Question: Please indicate a possible affordance area of baseball bat that can be used for holding
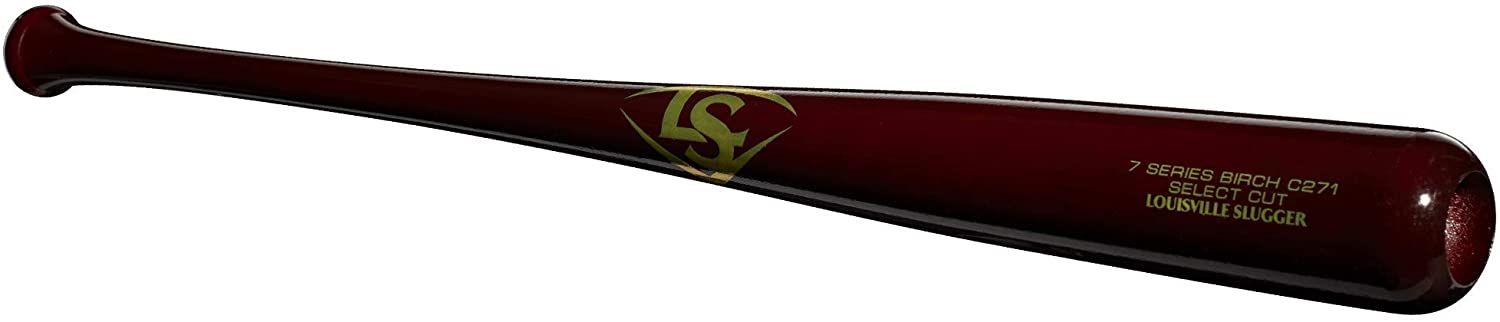
Answer: [4.717, 6.519, 474.057, 131.519]